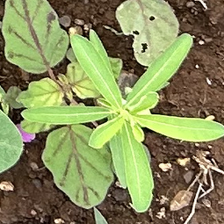
Weed species: Punarnava _(Boerhaavia diffusa)